Slingerland Drum Company

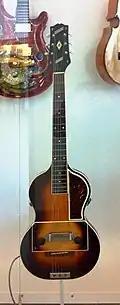
Slingerland Songster electric guitar (1936-39)

Although the Slingerland company was best known as a drum kit manufacturer, it also made guitars in the 1930s. The Songster electric guitar, featured in a 1939 company catalog, pre-dates Les Paul's "log" guitar and is probably the earliest Spanish-style solid-body electric guitar model. The guitar's pickup includes individual string magnets as well as a large horseshoe magnet. Slingerland ceased making electric instruments in 1940 in order to exclusively focus on producing percussion instruments.